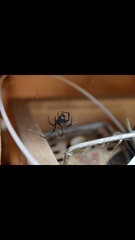
Species: Lactrodectus_hesperus